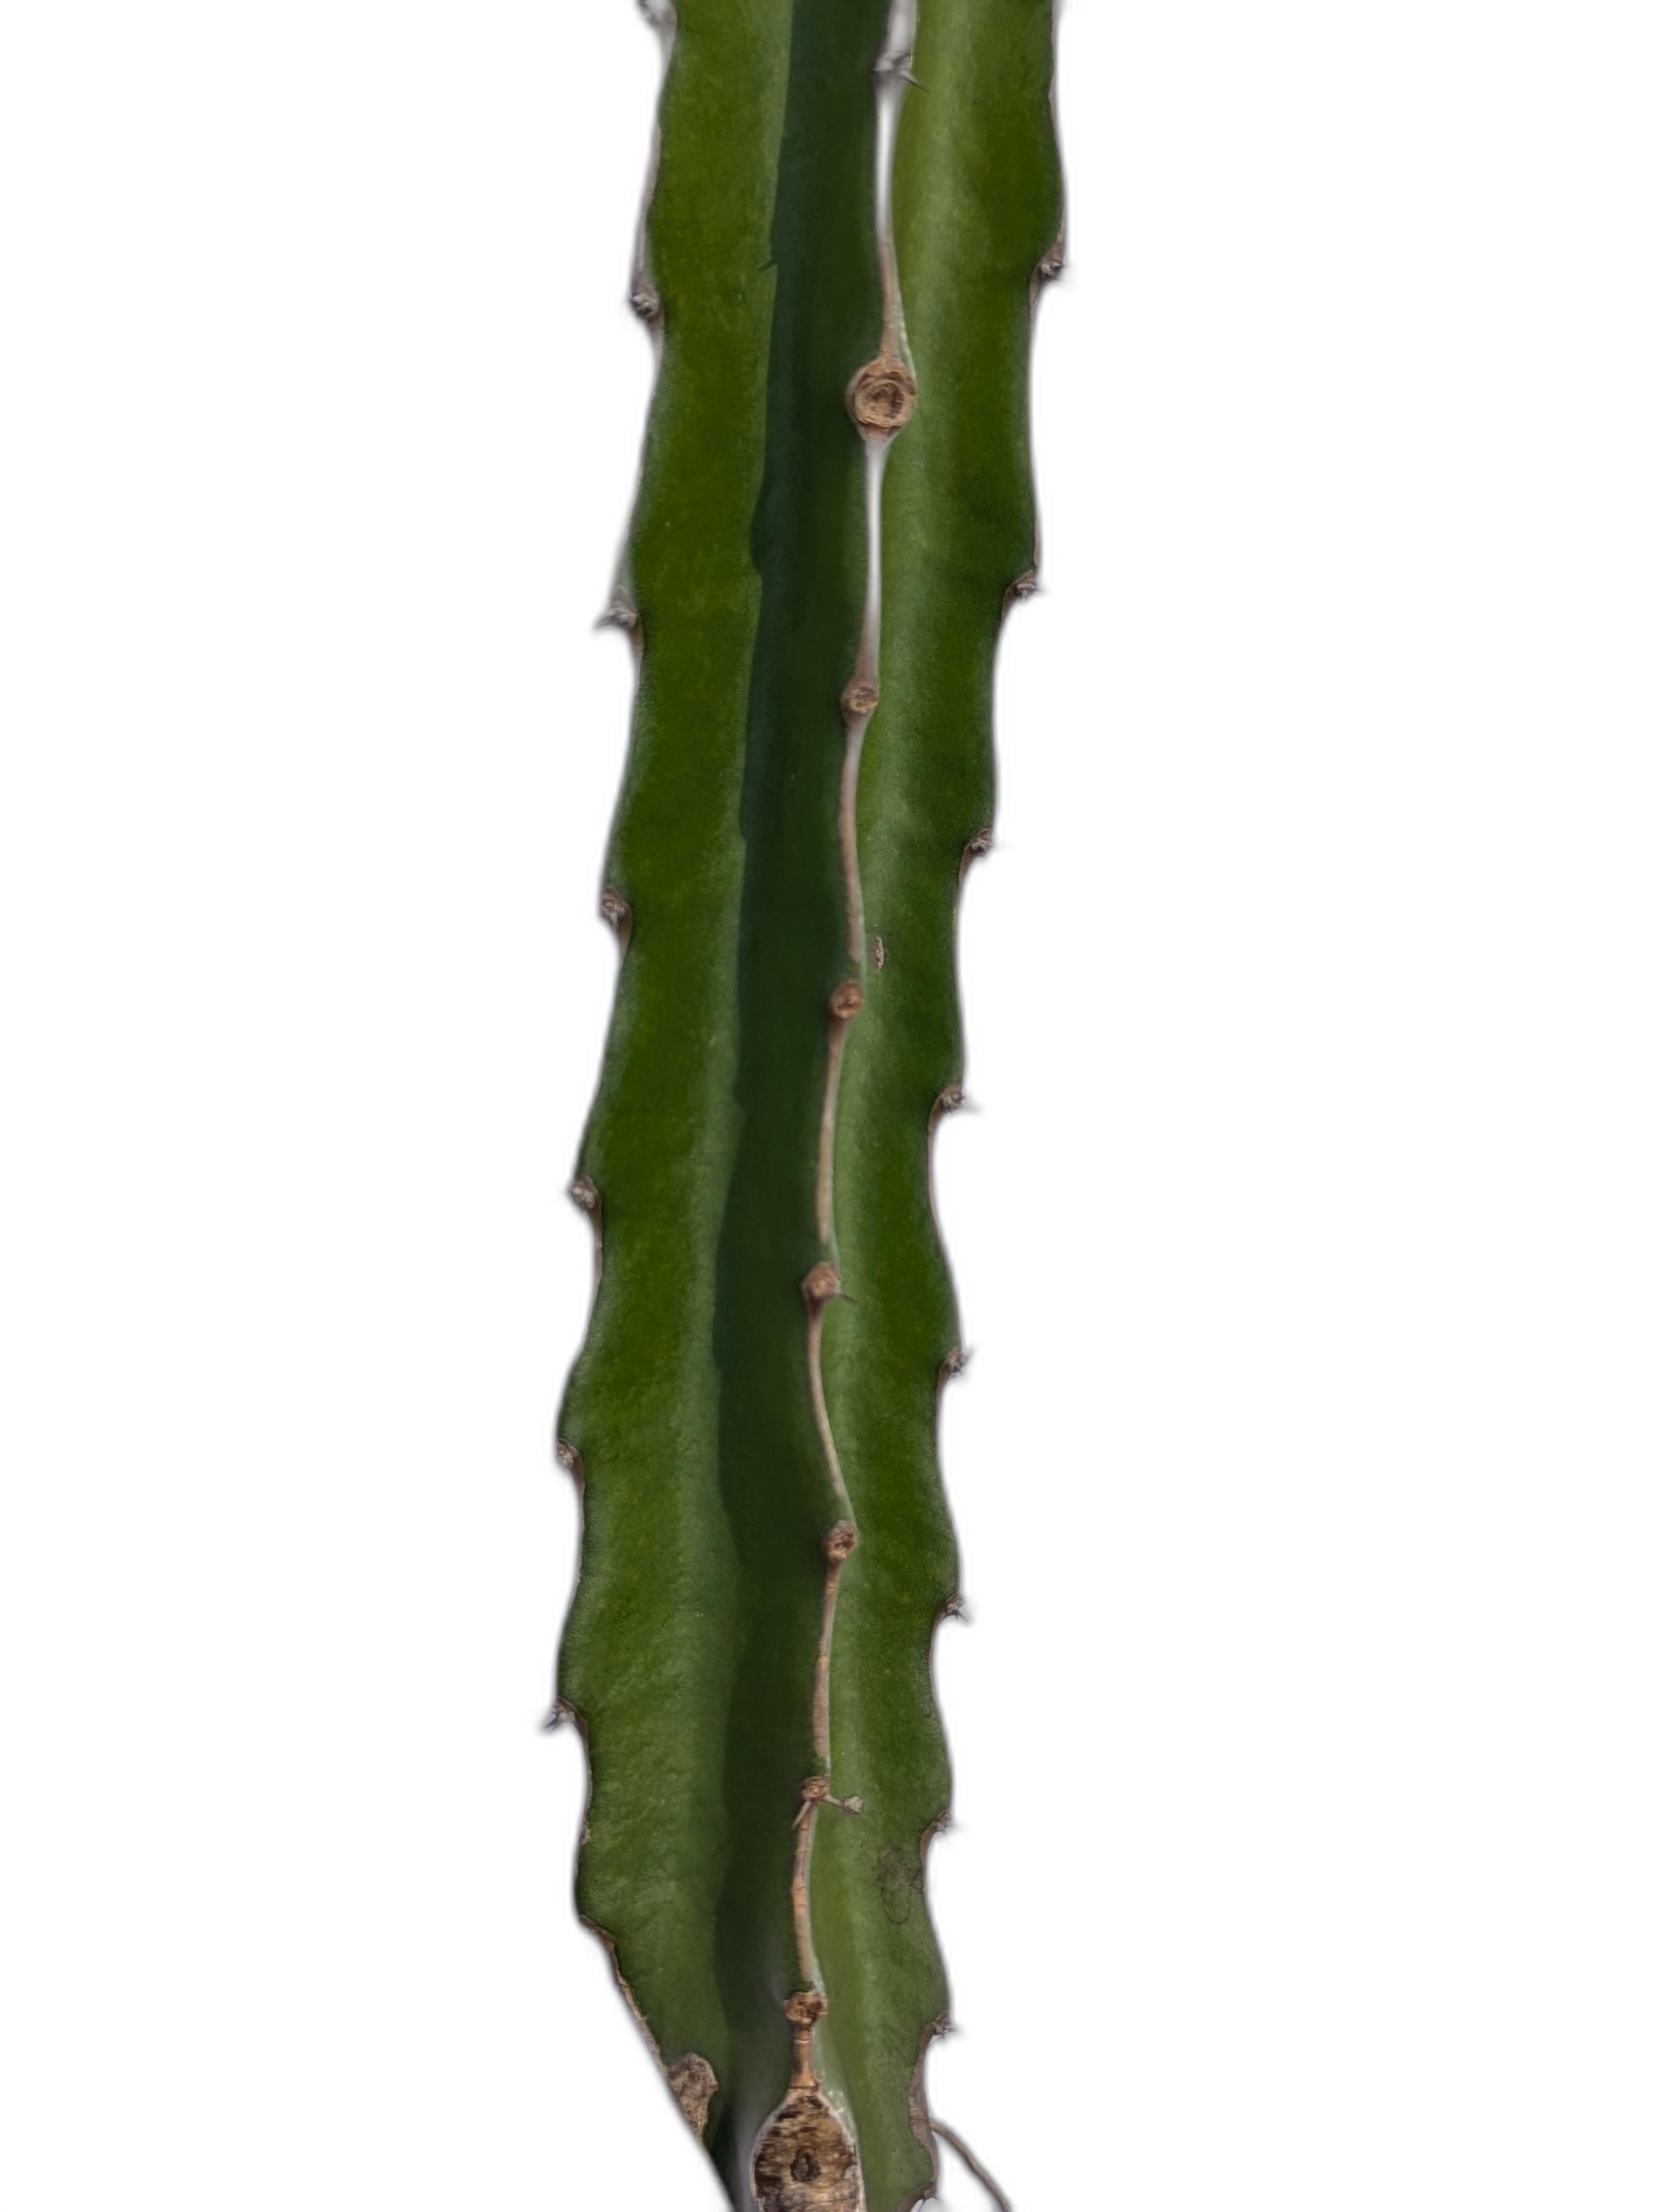
Label: Good leaf